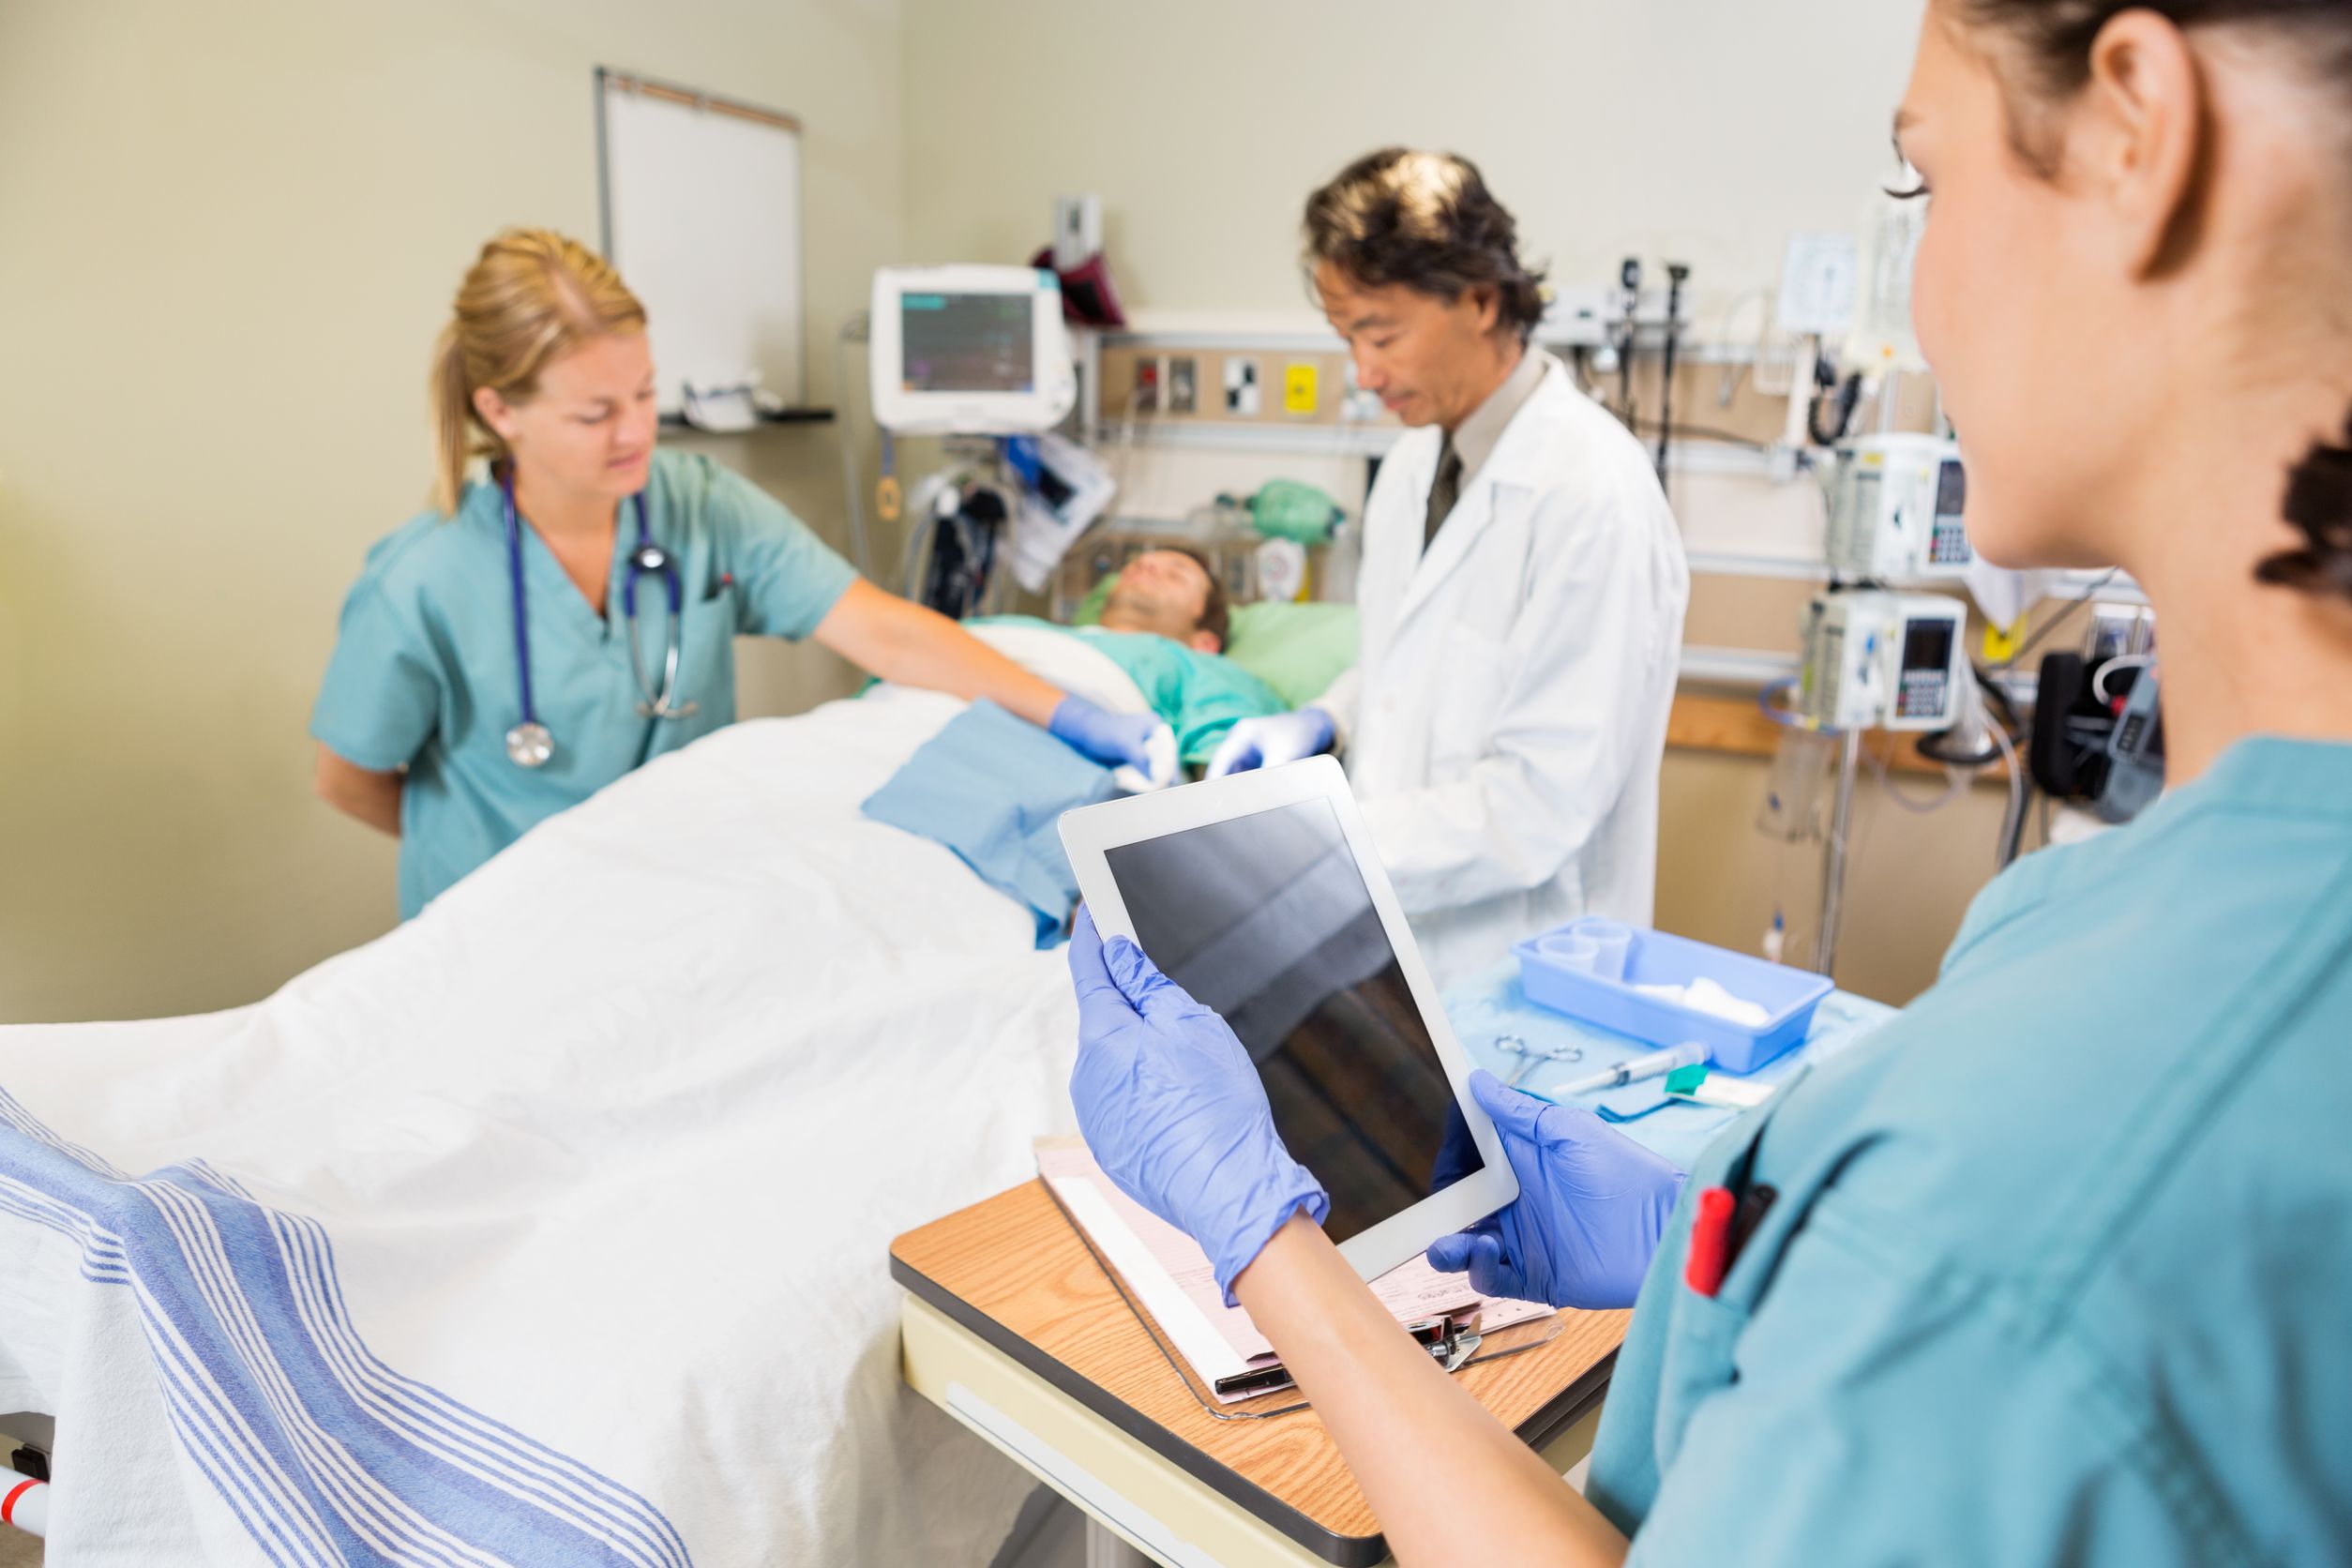
work, patient, hospital, nursing, clinic, service, medical assistant, health care, medicine, physician, medical, medical glove, surgeon, research, job, nurse